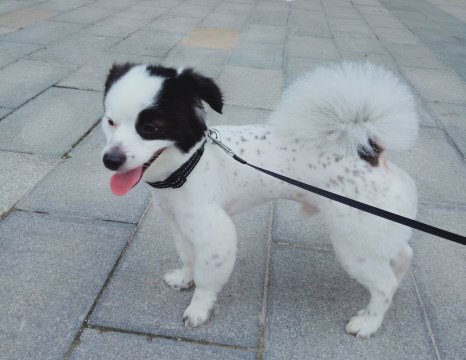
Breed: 806-n000129-papillon